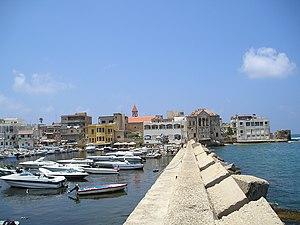
L'agriculture au Liban est le troisième secteur le plus important du pays après les secteurs tertiaire et industriel. Il contribue pour près de 7% au PIB et emploie environ 15% de la population active. Les principales cultures comprennent les céréales, les fruits et légumes, les olives, les raisins et le tabac, ainsi que l'élevage des ovins et des caprins. Les ressources minérales sont limitées et ne sont exploitées que pour la consommation domestique.
Tyr est une ville du sud du Liban. C'est le chef-lieu du district de Tyr dans le gouvernorat du Liban-Sud.